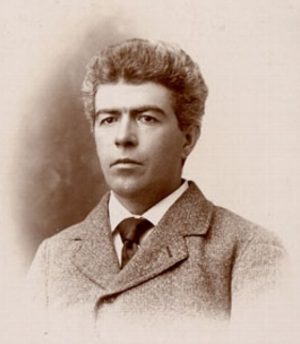
Champlain est une circonscription électorale provinciale située dans la région de la Mauricie.
Pierre-Calixte Nault, né le 26 décembre 1860 à Saint-Maurice et mort le 30 août 1924 à Grand-Mère, est un cultivateur, marchand et un homme politique québécois.